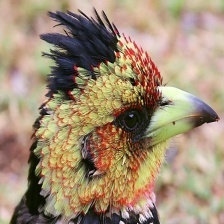
Species: D-ARNAUDS BARBET
Scientific name: TRACHYPHONUS DARNAUDII